Horses in Chinese mythology

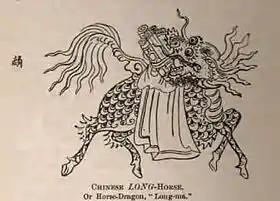
Representation of composite Horse-Dragon

The horse is connected in some mythologies with the origin of humans raising silk from the cocoon of the domestic silkmoth ("Bombyx mori"), as an alternative to the Leizu mythos. In this case, apparently hinging in part on a perceived similarity between the appearances of horses' heads and the heads of silkworms, the responsible goddess for the innovation of sericulture has been worshiped as the Horse-headed Lady (马头娘 Mǎ tóu niáng) (Yang, 164).